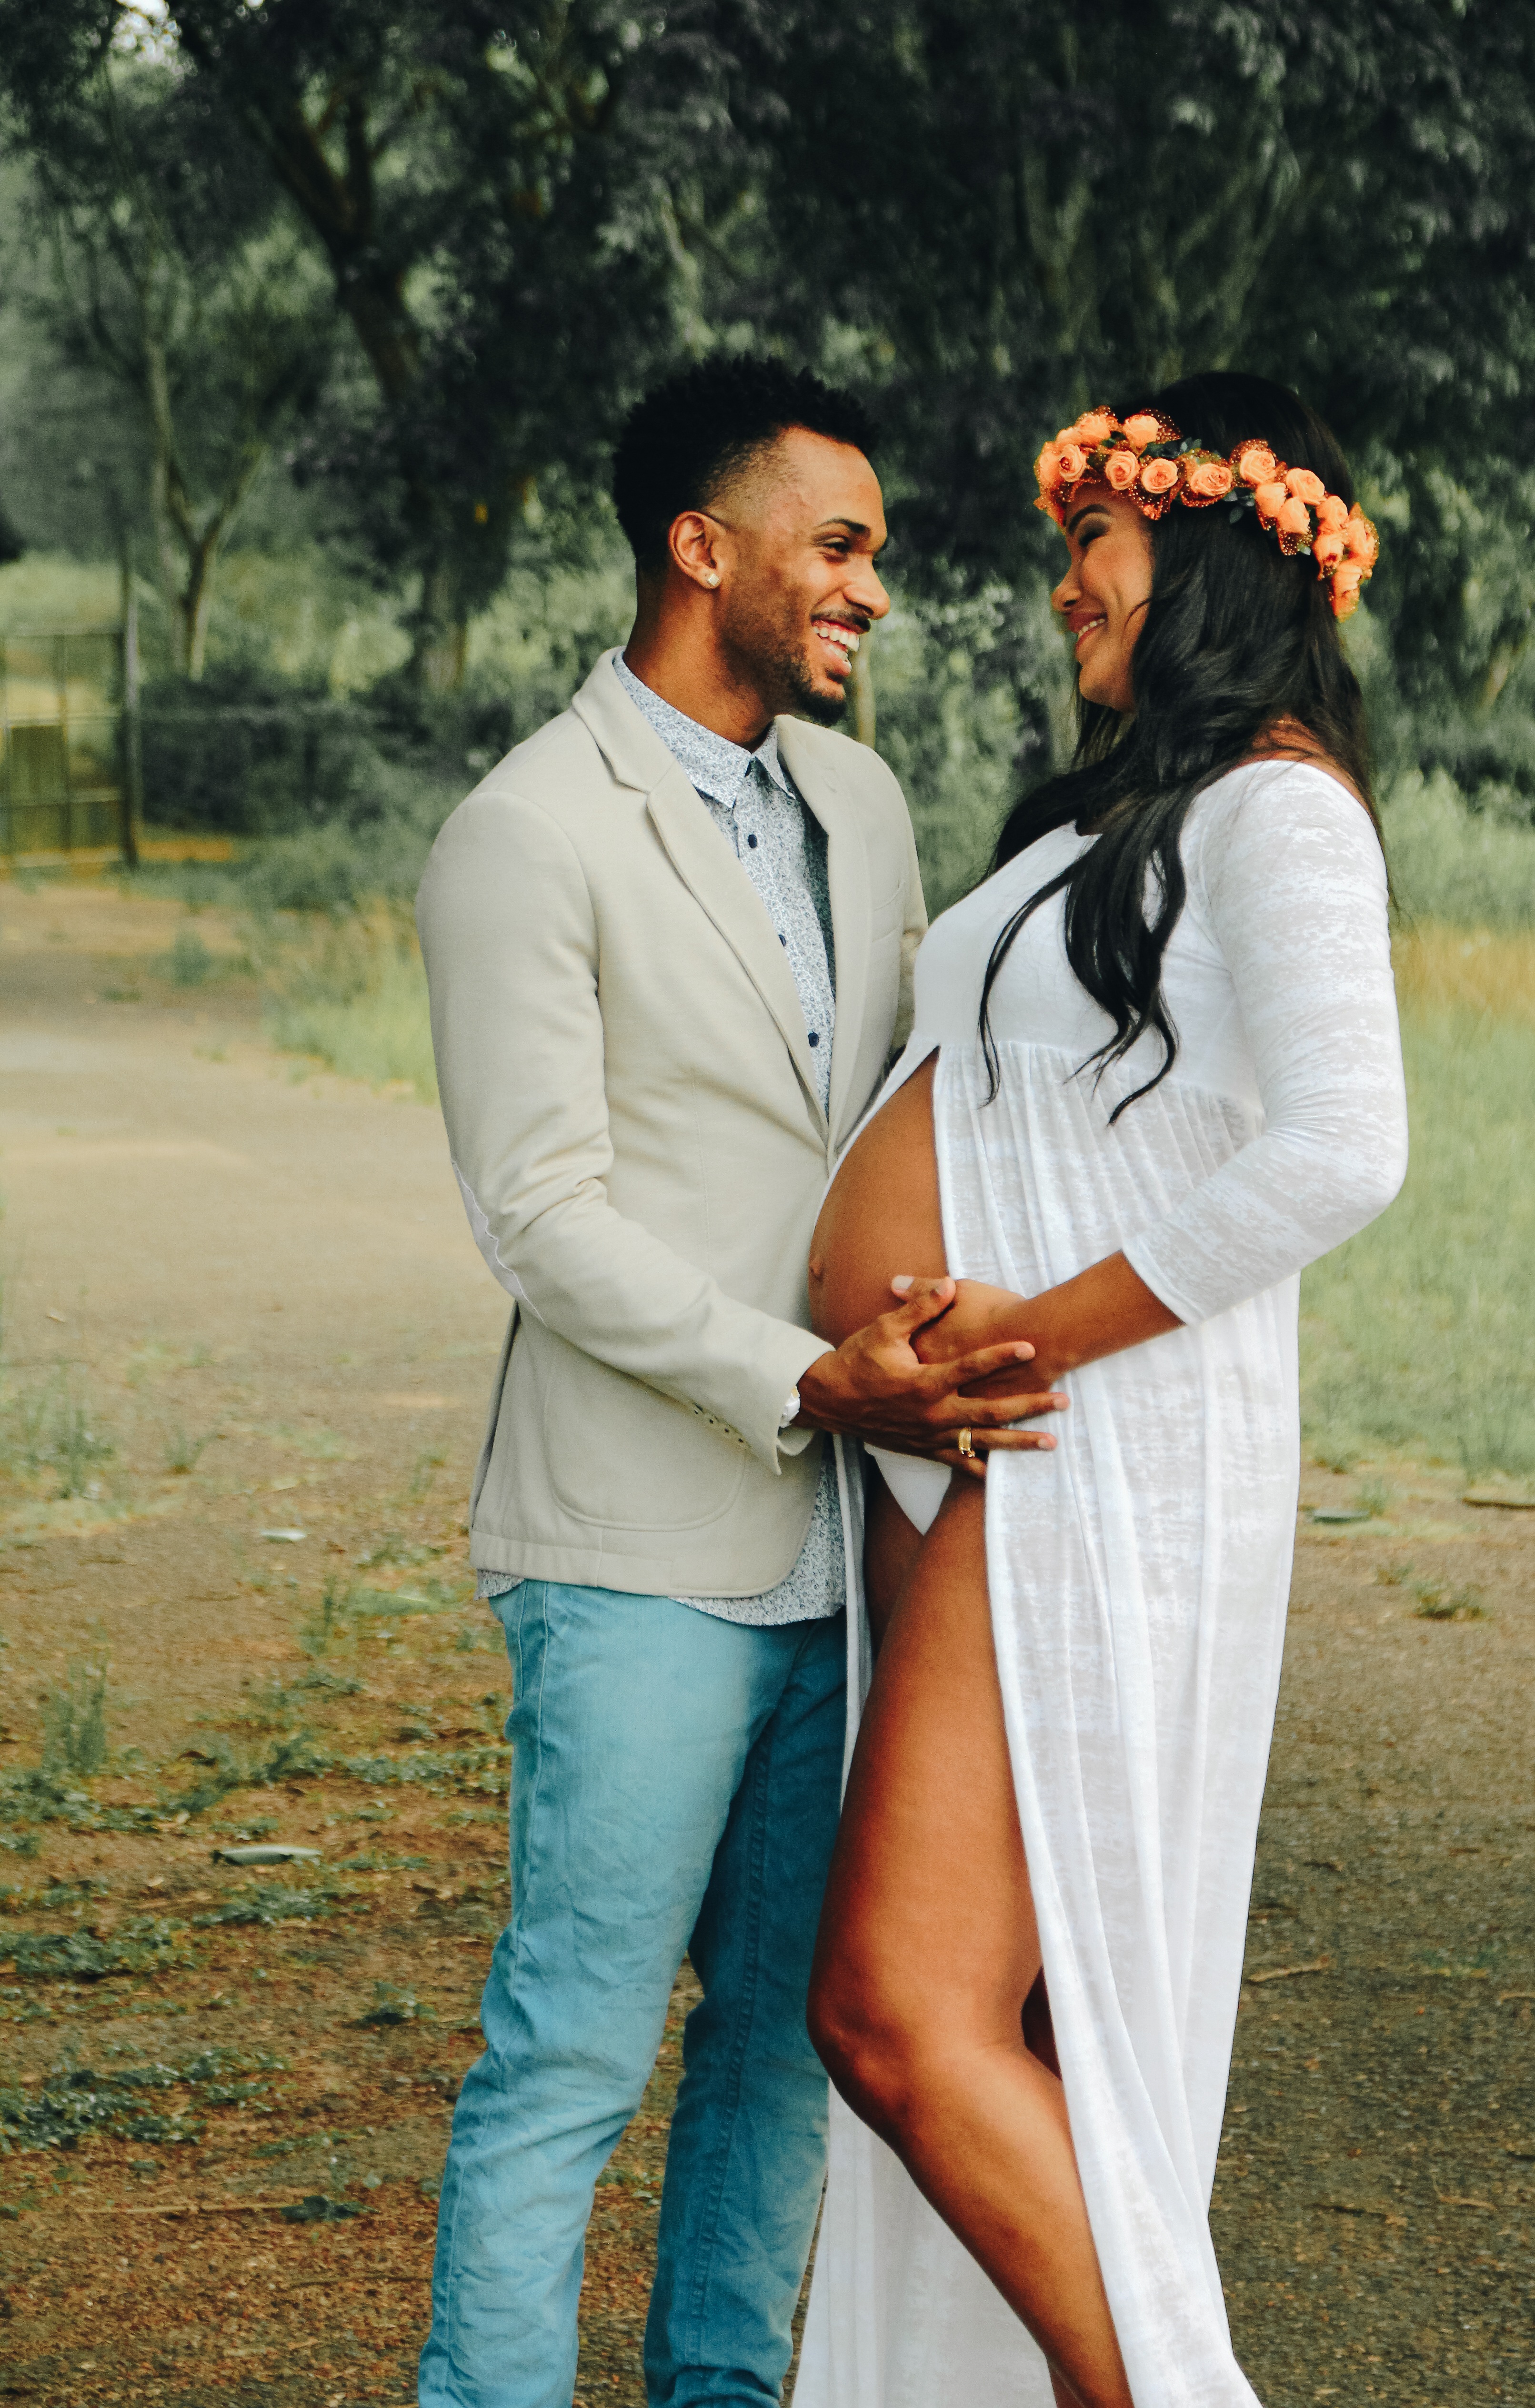
man, woman, time, male, waiting, love, romance, wedding, bride, groom, marriage, baby, life, mom, present, pregnancy, maternity, ceremony, mother, happiness, women, single, photograph, pregnant, belly, joy, beautiful, casal, complicity, months, linda, essay, happy couple, photo shoot, pregnant woman, new life, big belly, pregnant photos, maternity test, pregnant test, formal wear